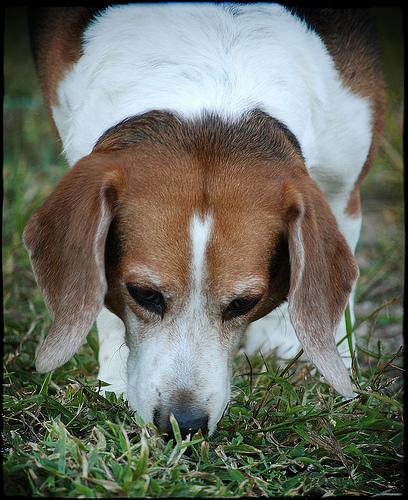
Breed: beagle